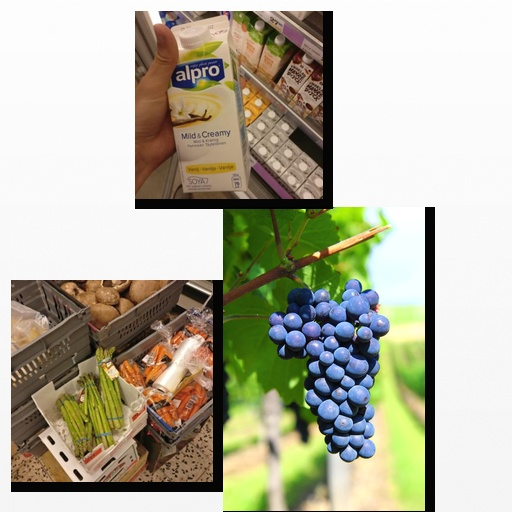
Food items: vanilla_soyghurt, grapes, asparagus